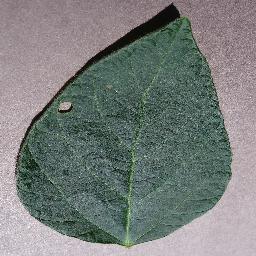
Label: Soybean___healthy